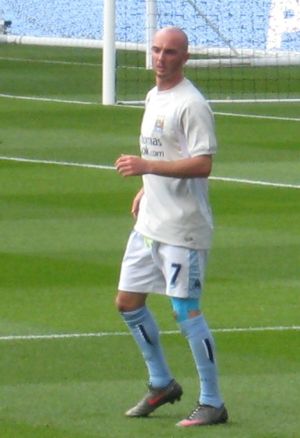
Stephen Ireland
Stephen James Ireland er en irsk fodboldspiller, der spiller som midtbanespiller hos den engelske Premier League-klub Stoke City lige i øjeblikket. Han har tidligere spillet for blandt andet Manchester City.